W. B. George

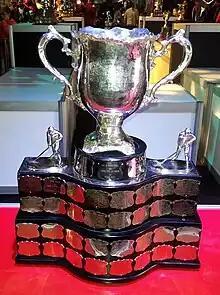
Silver bowl trophy with two large handles, mounted on a wide black plinth engraved with team names on silver plates.

George was elected second vice-president of the CAHA on April 28, 1948, when he defeated Ontario Hockey Association (OHA) president George Panter by a small margin. George was named to the negotiating committee for the professional-amateur agreement between the National Hockey League (NHL) and the CAHA. The agreement included an annual $31,000 grant from the NHL, which the CAHA distributed most of to its branches for the promotion and development of minor ice hockey. George oversaw senior playoffs for the Allan Cup, and junior playoffs for the Memorial Cup in Eastern Canada, and presented the 1949 Allan Cup trophy to the Ottawa Senators who won the first senior championship title by an Ottawa team in 41 years.